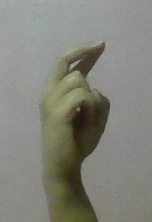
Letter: zay